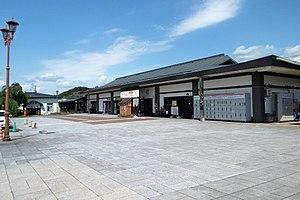
La gare de Kakunodate est une gare ferroviaire de la ville de Semboku, dans la préfecture d'Akita au Japon. Elle est exploitée par la JR East et la compagnie privée Akita Nairiku Jūkan Railway.